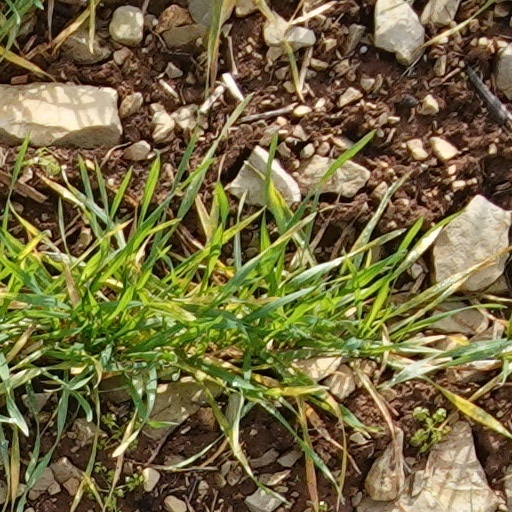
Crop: wheat